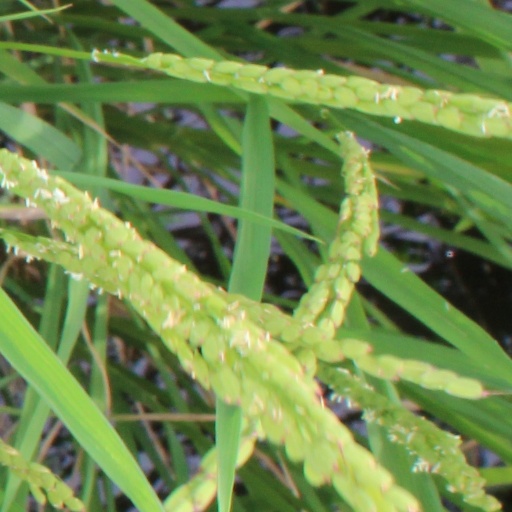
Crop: rice